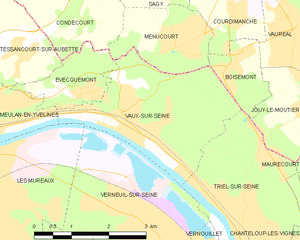
Carte des communes françaises Vaux-sur-Seine
Vaux-sur-Seine est une commune du département des Yvelines, dans la région Île-de-France, en France, elle se situe le long de la Seine, dans l'agglomération proche et aisée de Paris. La ville appartient au parc naturel régional du Vexin français.